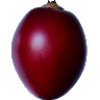
Label: Tamarillo 1